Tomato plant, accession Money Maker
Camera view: horizontal (90 deg, fisheye); turntable rotation: 180 degrees
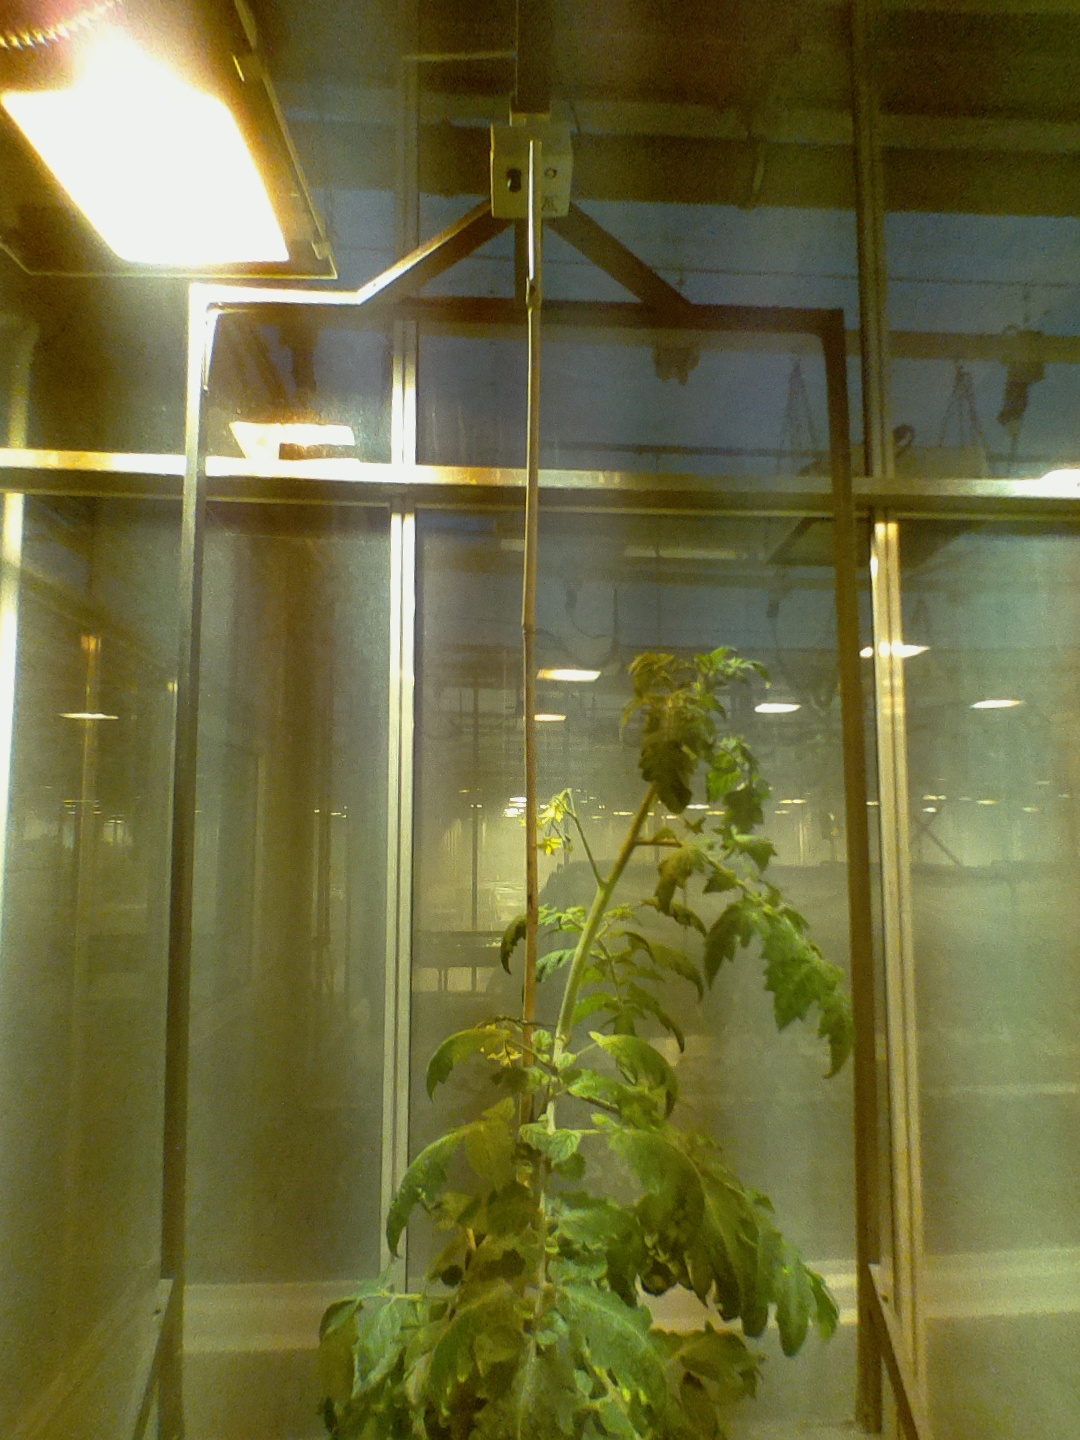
BBCH growth stage 68: Full flowering, 80%-90% of flowers open, more petals falling